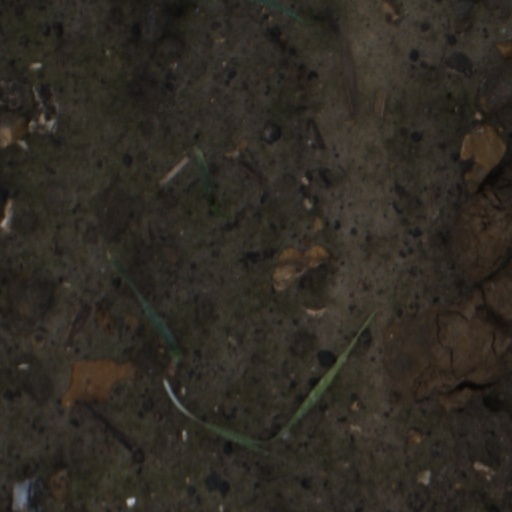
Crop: wheat